Tawau

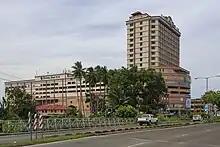
Eastern Plaza in Tawau

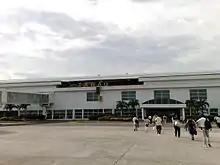
The new Tawau Airport.

As of 1993, there were 40 timber-processing plants and a number of sawmills. Tawau Port is a major export and import gateway for timber especially from North Kalimantan. A barter trade has been formalised between East Kalimantan (now North Kalimantan) and Sabah with the creation of Tawau Barter Trade Association (BATS) in 1993. The association handles the cash-based trade of raw materials from Indonesia, but in recent years has focussed on timber industry. Other than timber, since British rule ended exports have traditionally been spices, cocoa and tobacco. Birds' nests are harvested at Baturong, Sengarung, Tepadung and Madai Caves by the Ida'an community. Tawau is one of the top cocoa producers in Malaysia, and the world together with Ivory Coast, Ghana and Indonesia. The town is the cocoa capital for both in Sabah and Malaysia. Cocoa production is mostly concentrated in the interior, north of the town, while palm oil production is concentrated along the roads to Merotai, Brantian, Semporna and Kunak. Both cocoa and palm oil are part of the large agriculture sector that has become the main income producer for the town.